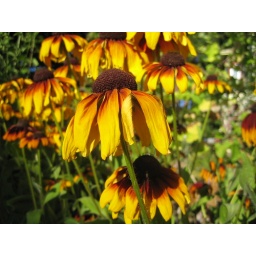
yellow flower pic in portland